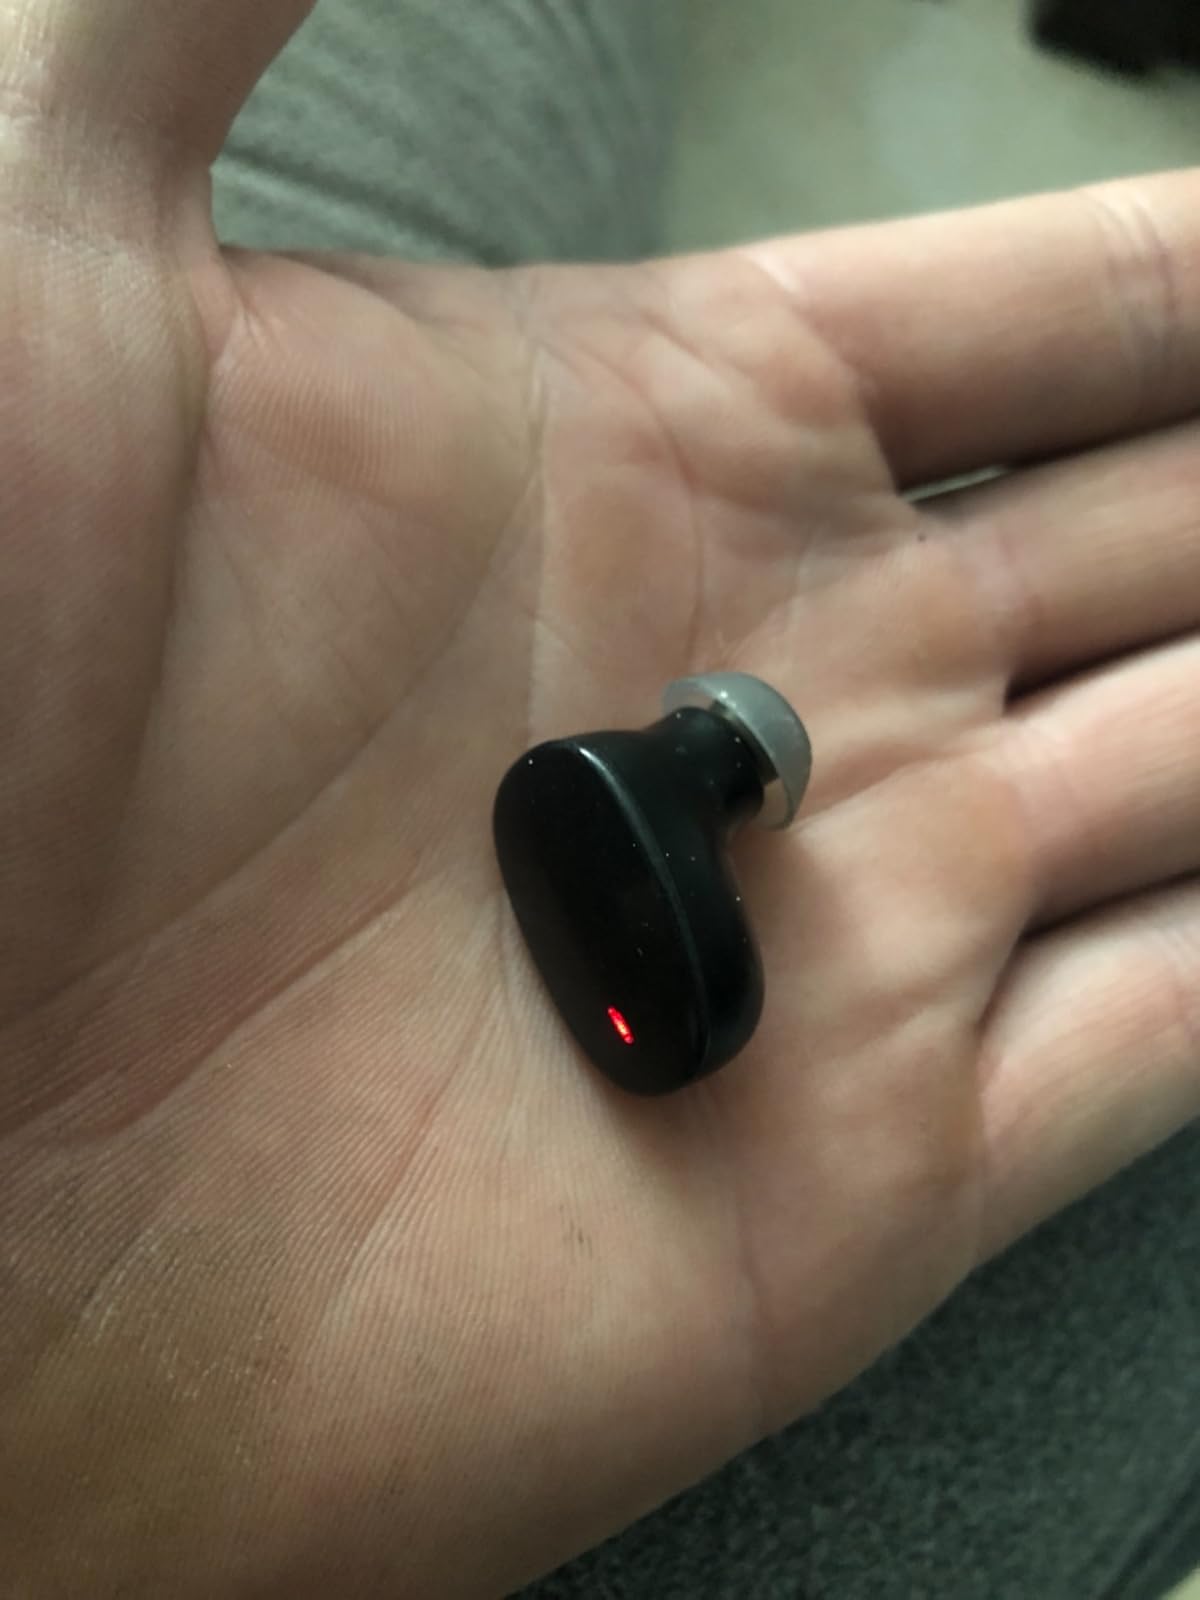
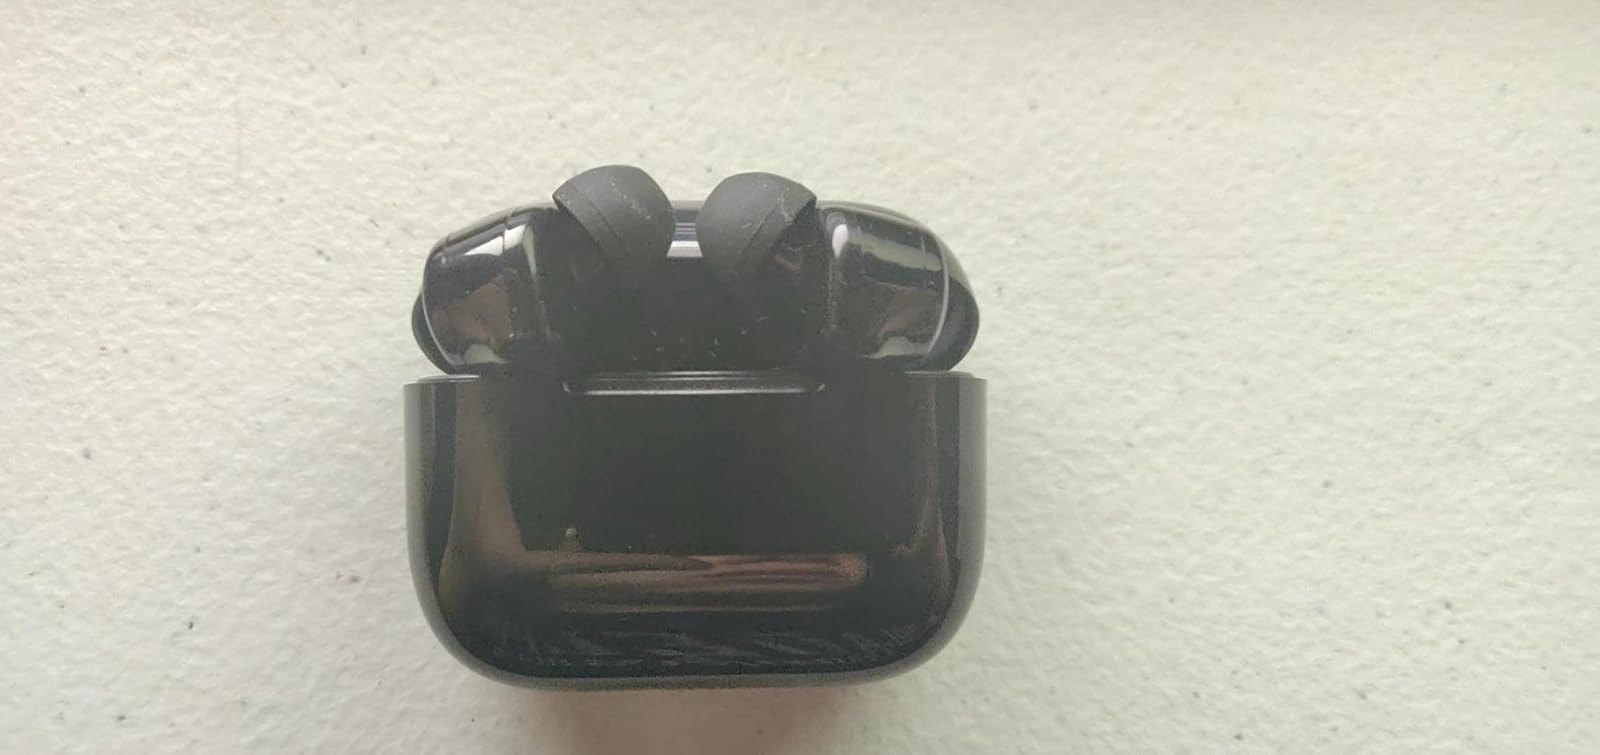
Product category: earbuds
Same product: no